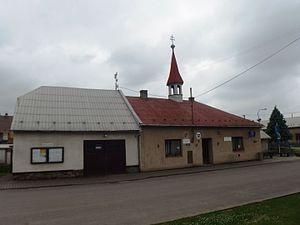
Mrlínek est une commune du district de Kroměříž, dans la région de Zlín, en République tchèque. Sa population s'élevait à 275 habitants en 2018.